Former Residence of Chiang Ching-kuo (Hangzhou)

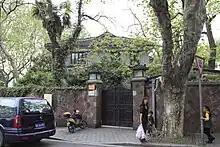
The east gate before commercialisation

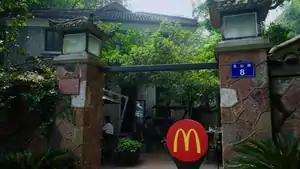
The east gate to the residence

The villa is a two storey building made of wood and brick, oriented towards the Inner West Lake at the foot of Baoshi Hill, covering a land of 1333.3 square metres. The main building is western-styled and has 14 rooms, with a total room size 344 square metres. The side building is Chinese styled and has 7 rooms, with a total room size 204 square metres, which is connected to the main building with a corridor, yet the corridor is currently blocked.